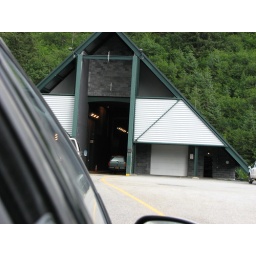
Single-lane, auto and train tunnel through Maynard Mountain, in the Kenai Mountains